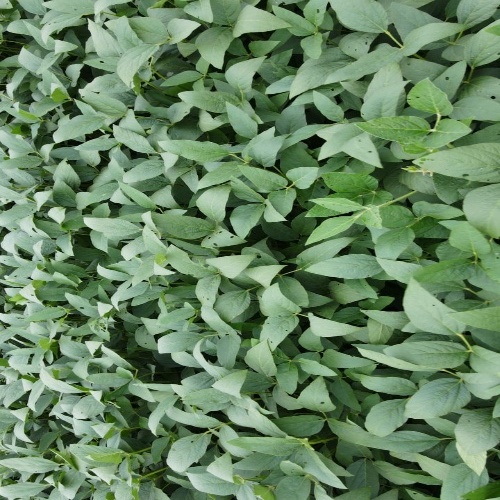
Label: Diabrotica_speciosa